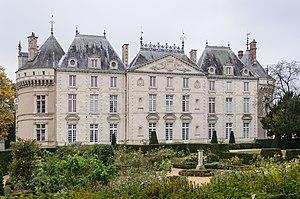
Le château du Lude dans la vallée du Loir (Sarthe, France)
Le château du Lude se situe dans la commune du Lude dans le département français de la Sarthe.